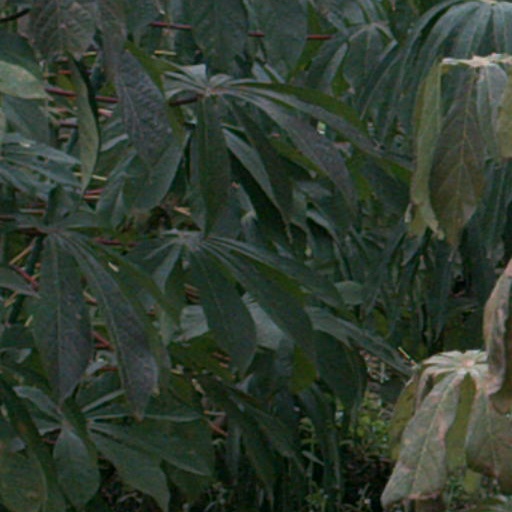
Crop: cassava